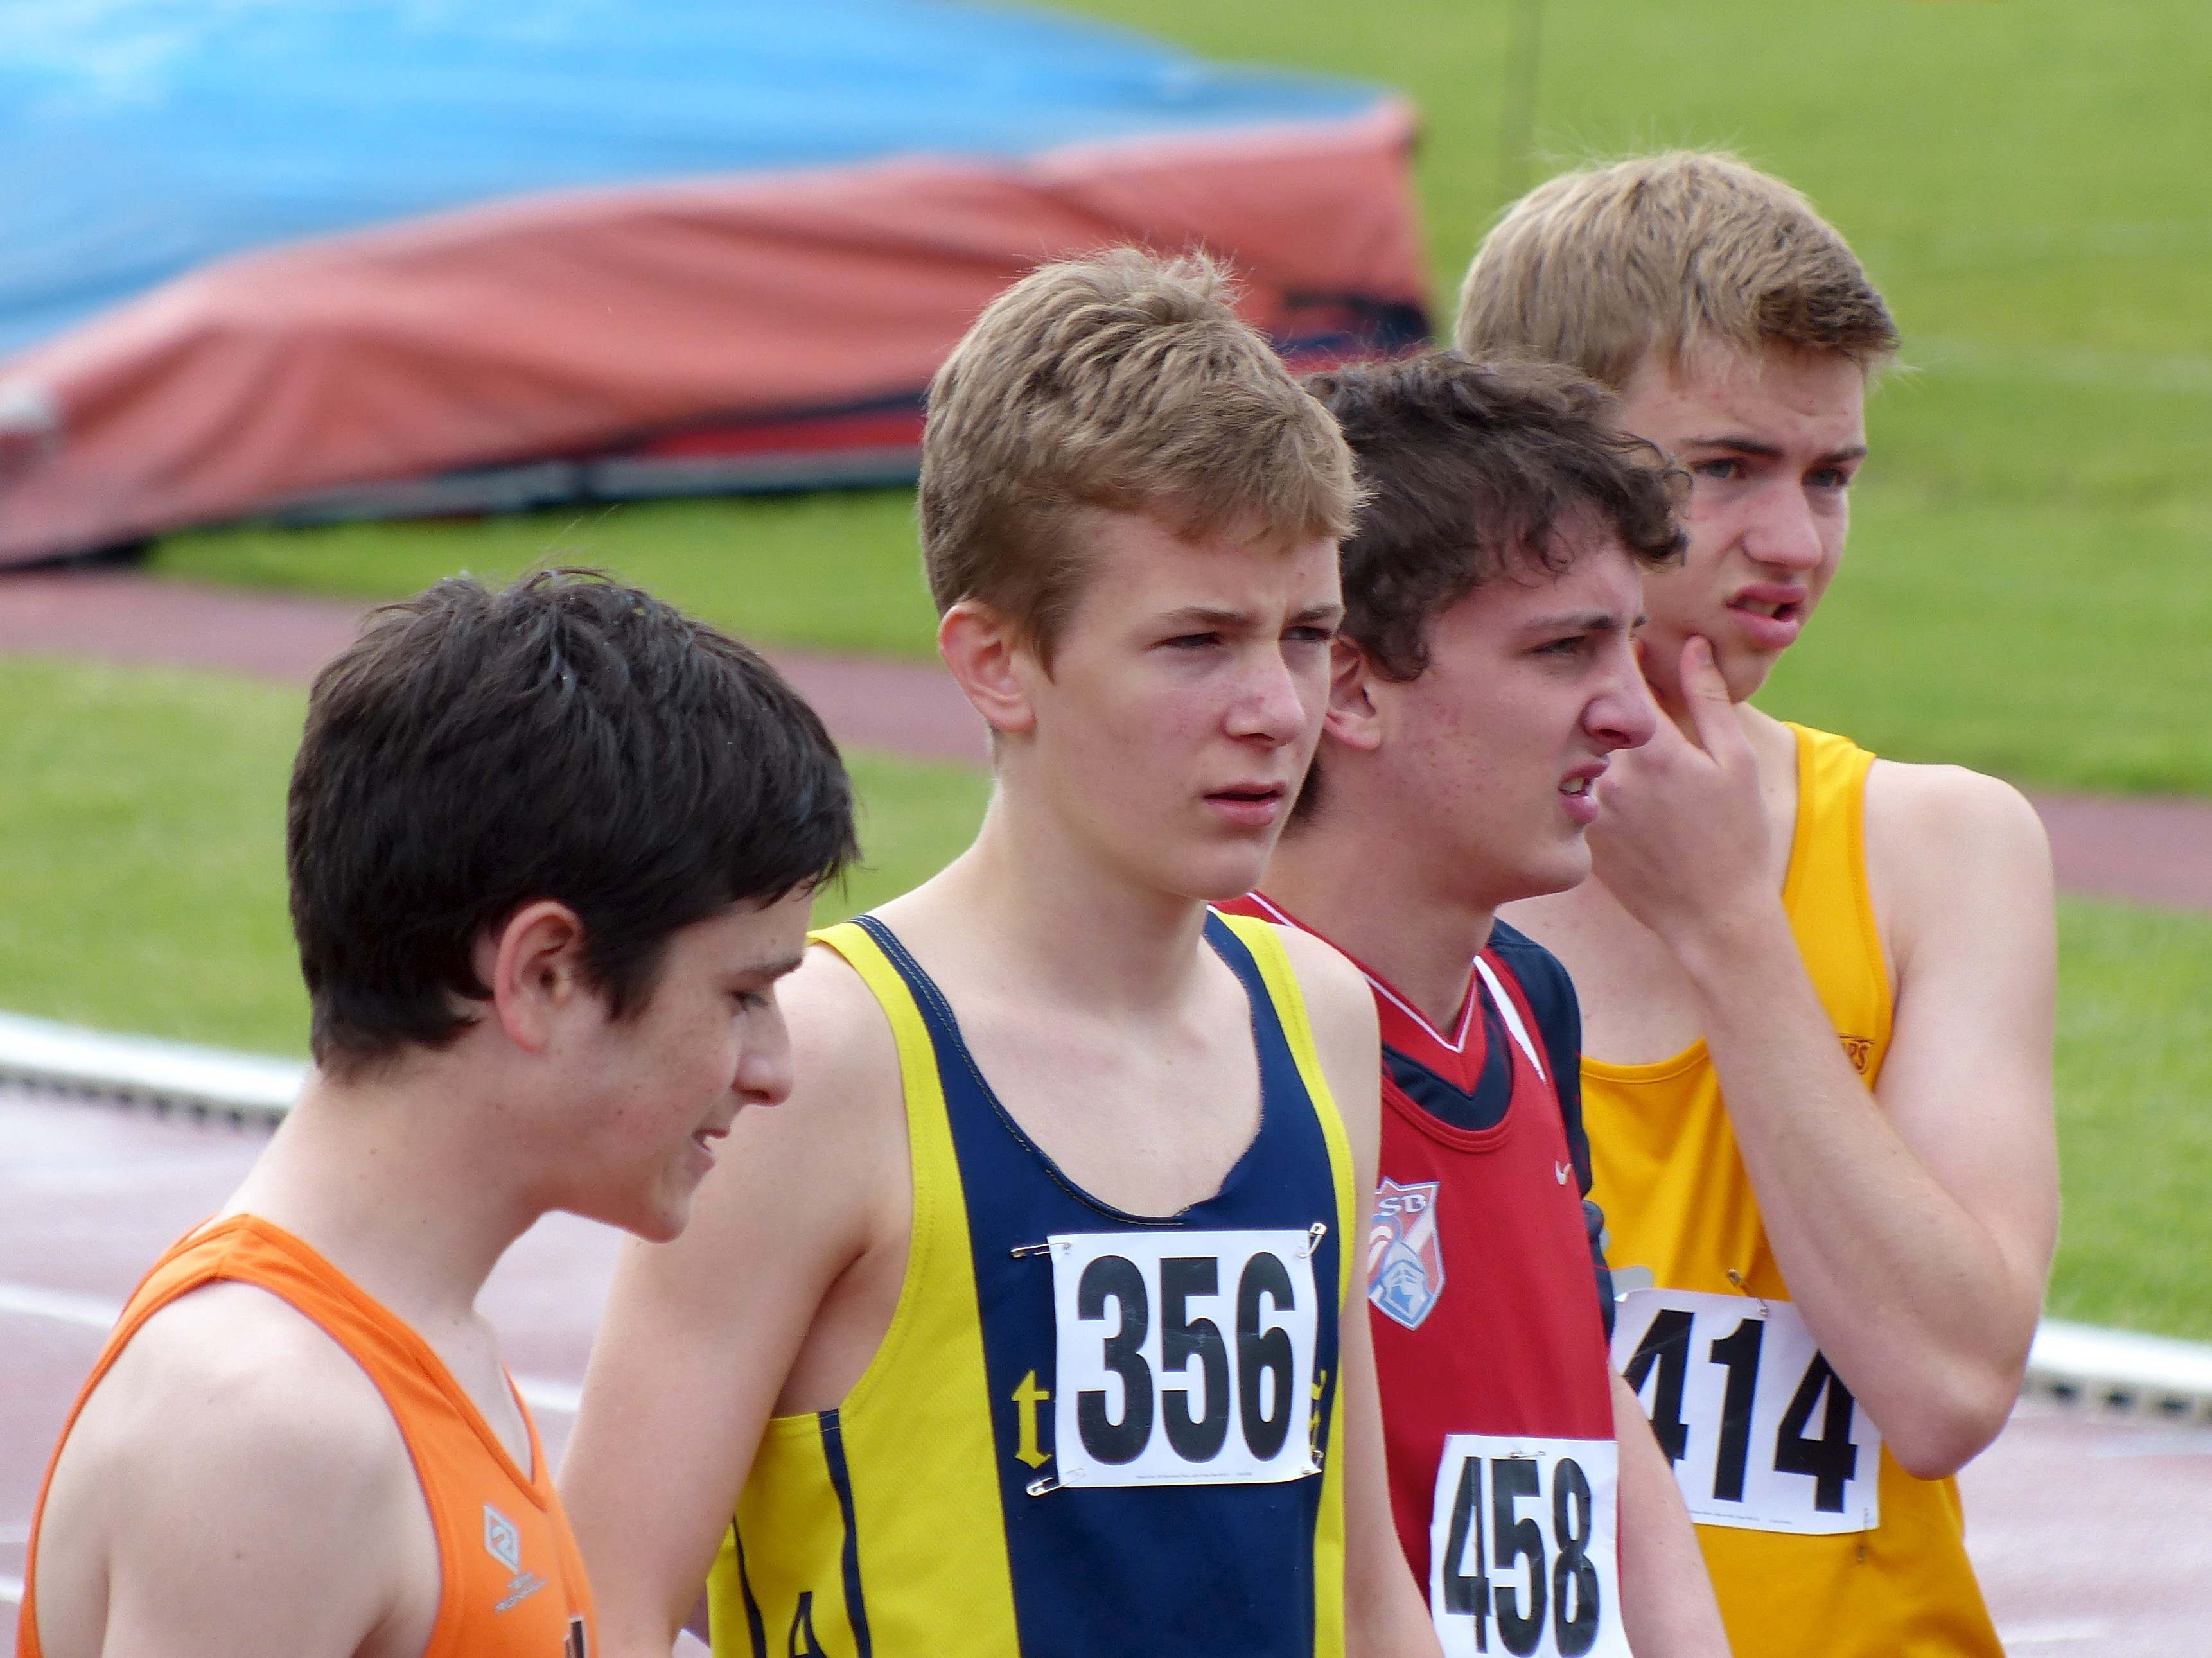
person, running, paris, jumping, 2013, team, sports, championship, endurance, highschool, athletics, isst, sprint, trackandfield, physical exercise, human action, endurance sports, track and field athletics, cross country running